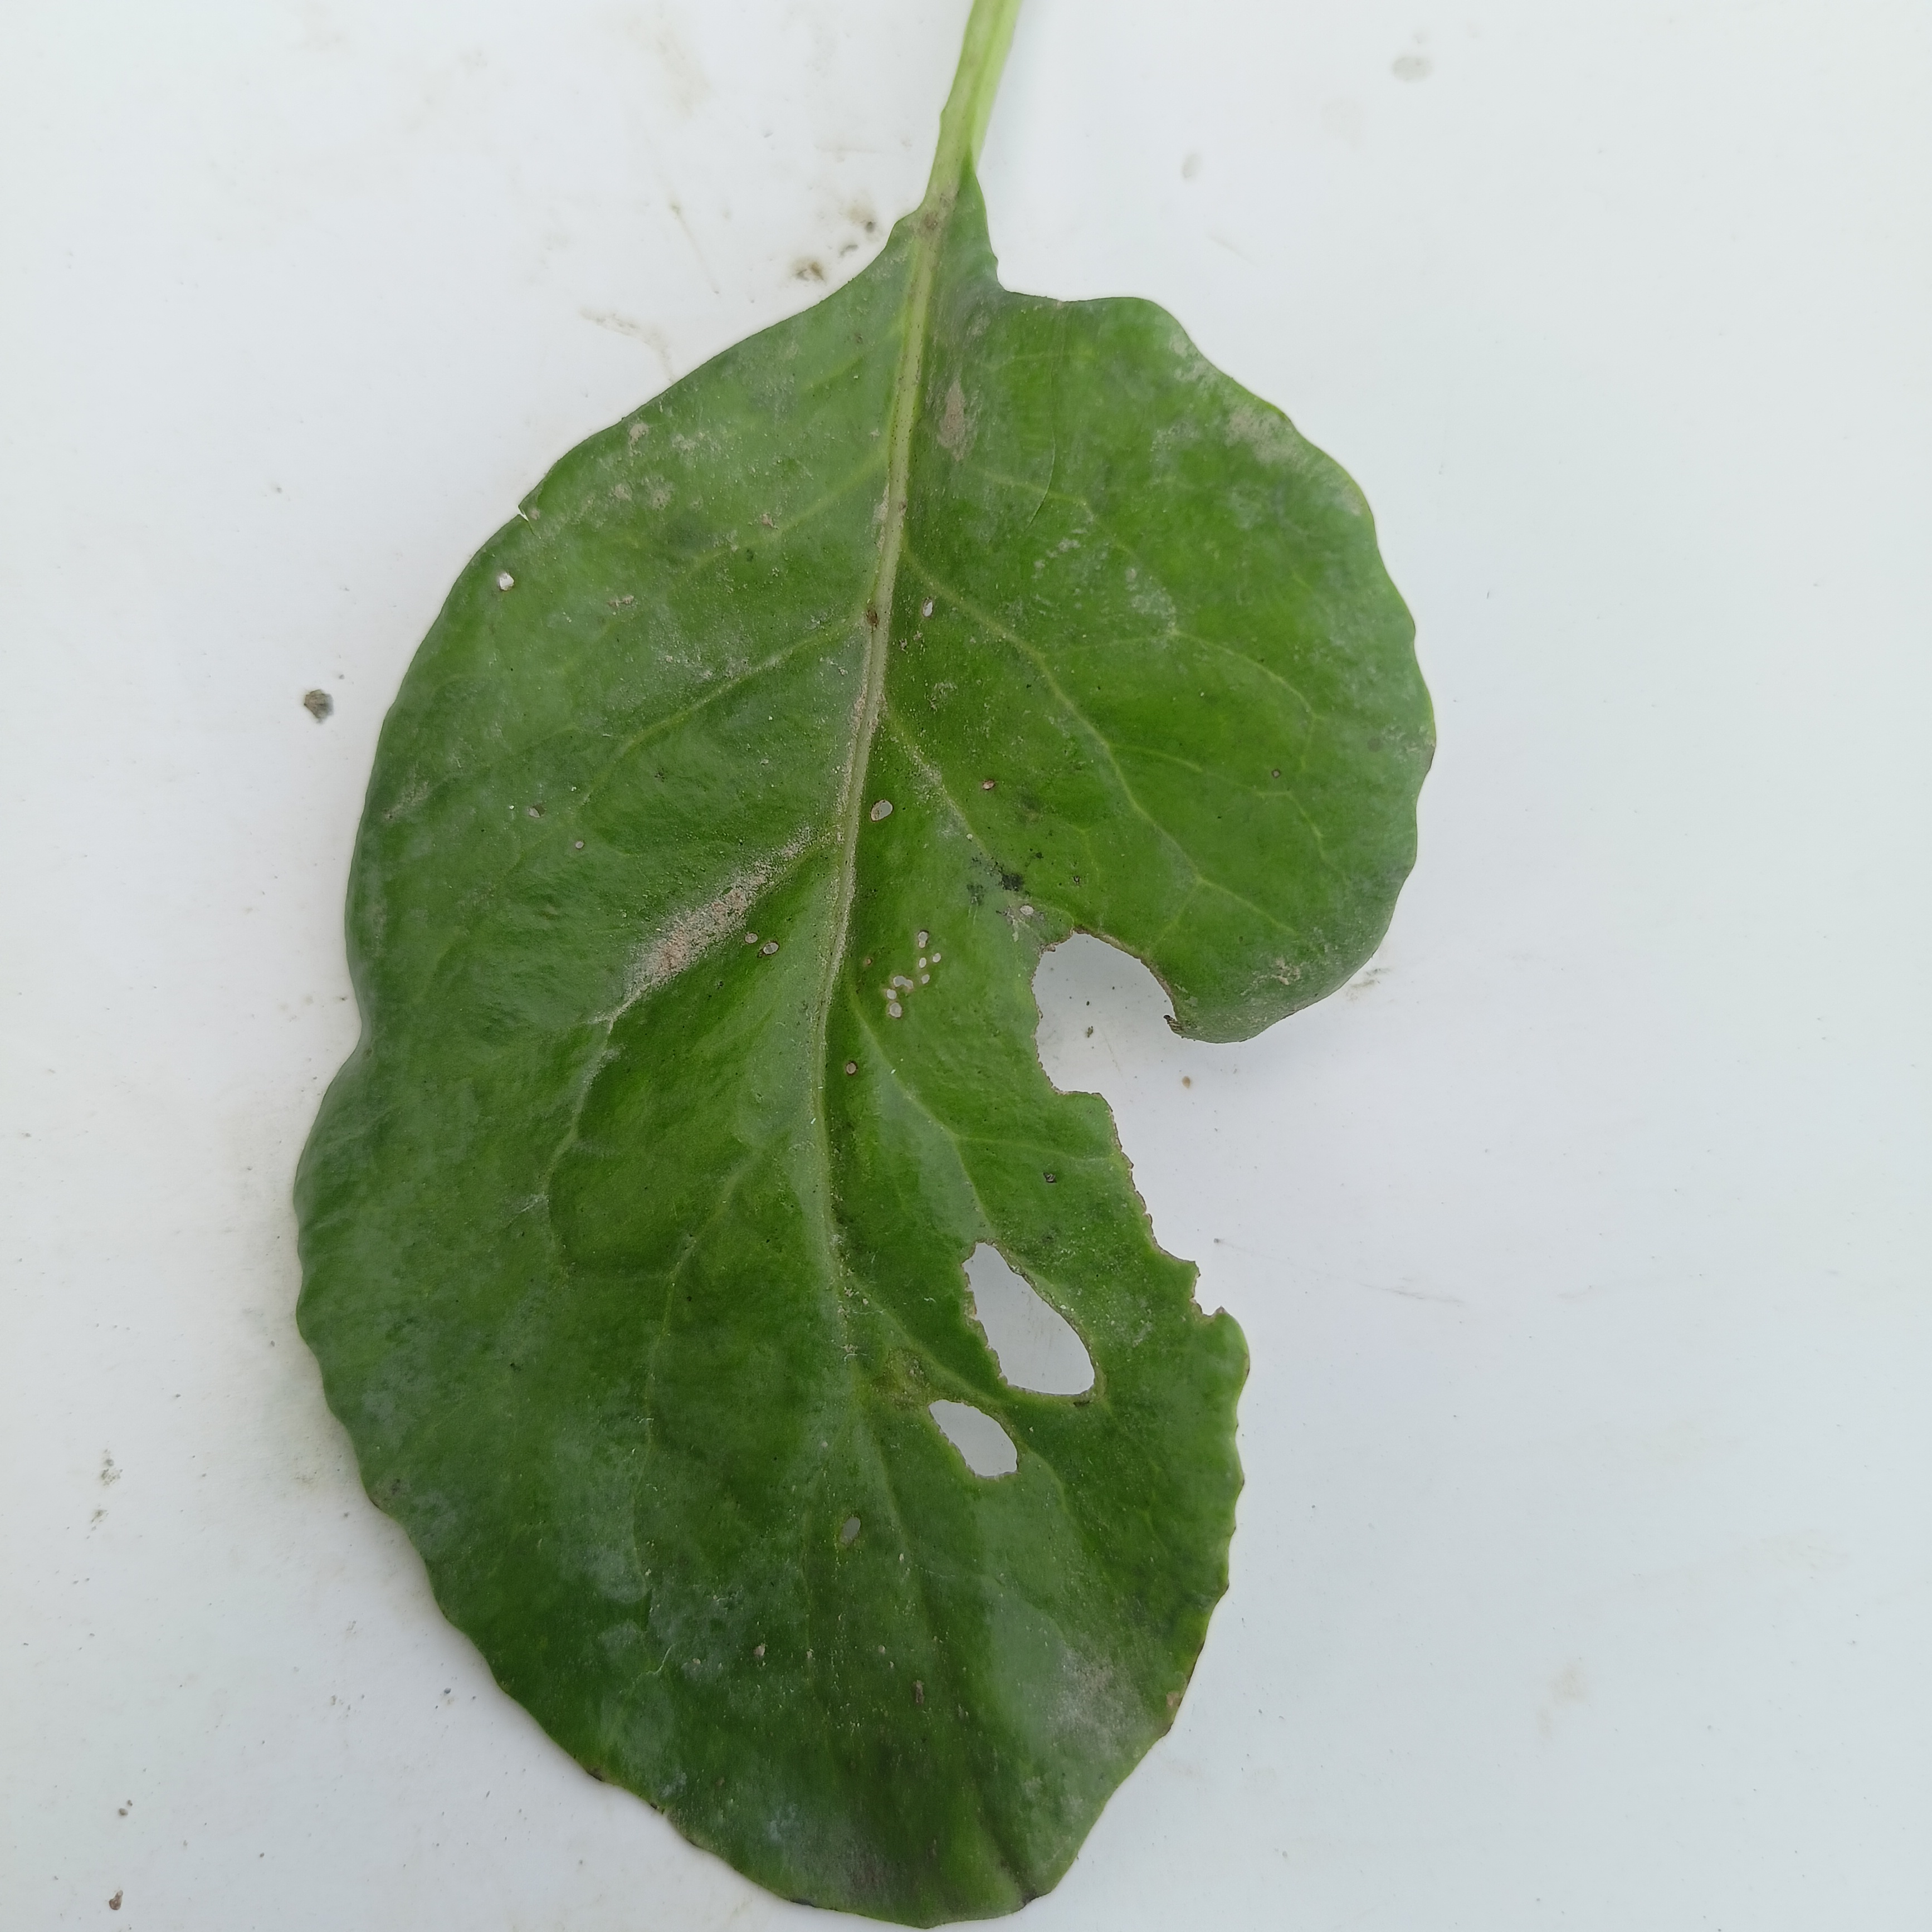
Label: Insect Hole